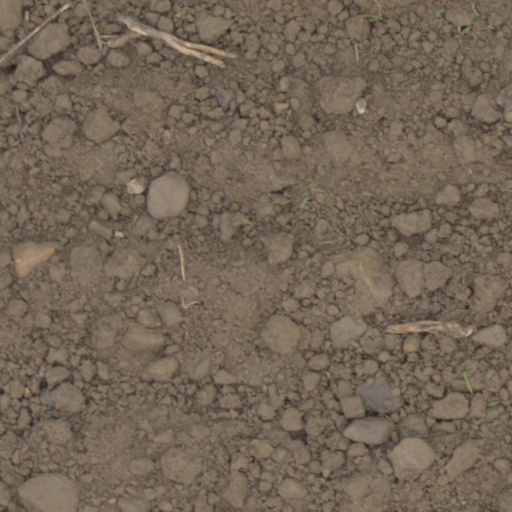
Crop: wheat